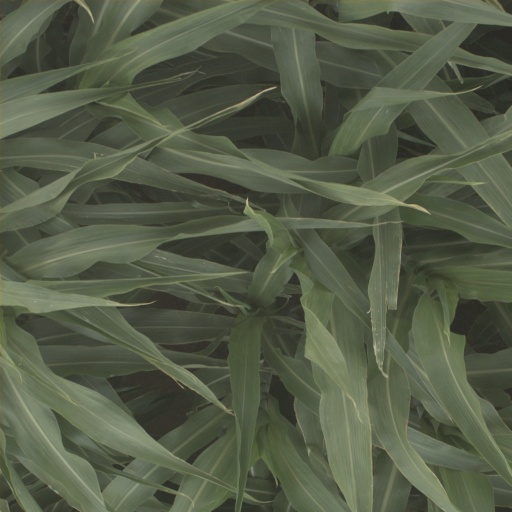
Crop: sorghum